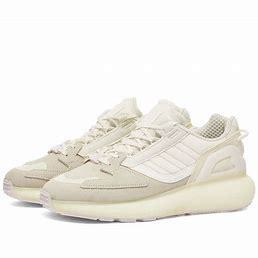
Brand: Adidas
Model: ZX 5K Boost